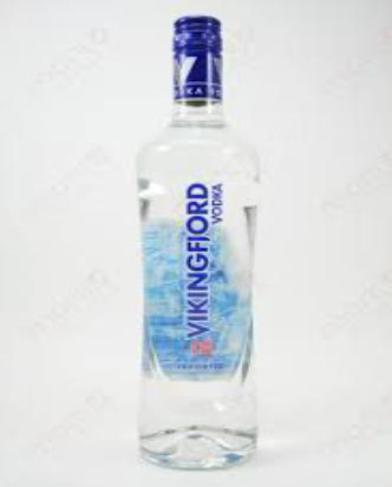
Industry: Food